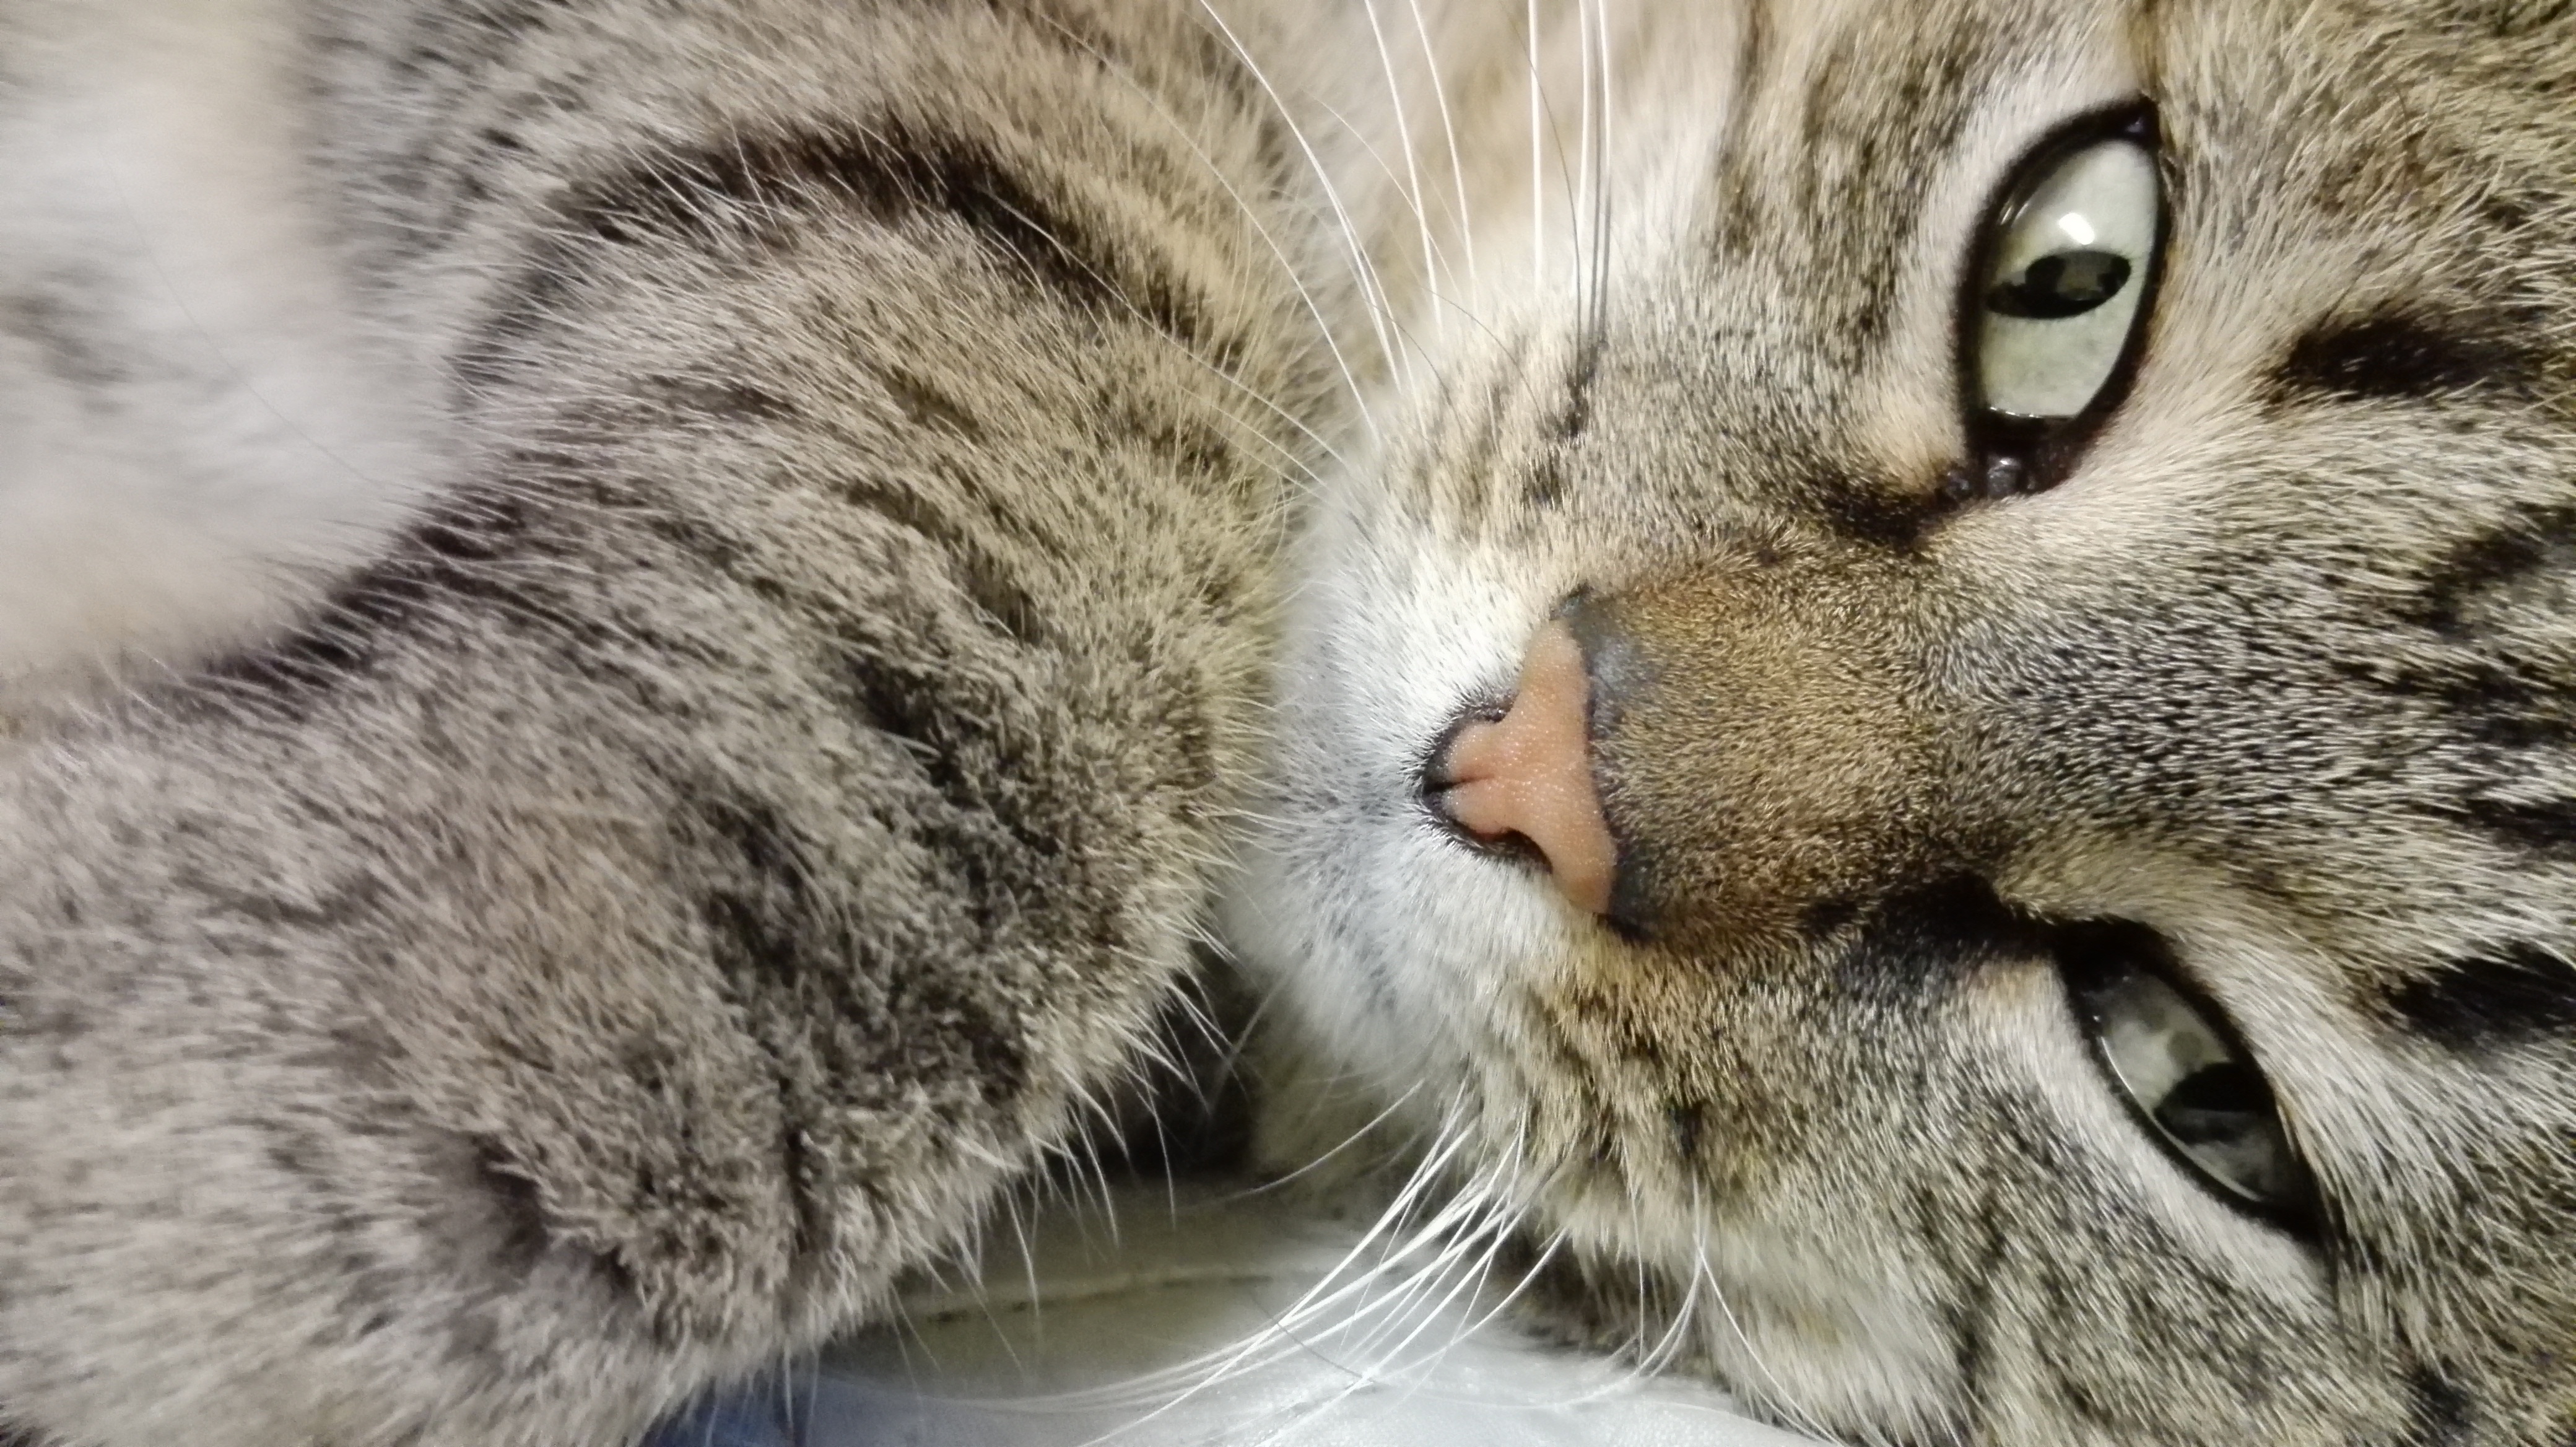
view, cat, mammal, fauna, close up, nose, eyes, whiskers, snout, vertebrate, tabby cat, european shorthair, wild cat, small to medium sized cats, cat like mammal, domestic short haired cat, pixie bob, american shorthair